Long May It Wave

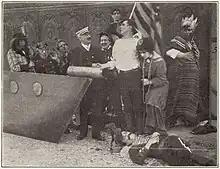
Promotional still from "Long May It Wave", with Babe Hardy as the king at far right

"Long May It Wave" is one of several short comedies made in the spring and summer of 1914 that include the first screen appearances of Oliver Hardy. Although the film itself is lost, Hardy's name (as Babe Hardy) appears in the cast list and he can be seen as the king, wearing a striped robe and a large crown, in a promotional still from the film published in "The Lubin Bulletin", the newsletter advertising the studio's new releases.